History of Felts Field

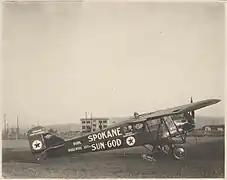
"Spokane Sun-God"at Felts Field in 1929

In August 1929, Felts Field hosted the spectacular cross-country endurance flight by Nick Mamer in his Buhl Airsedan biplane named "Spokane Sun-God". Mamer and his mechanic and co-pilot, Art Walker, were in the air continuously for 120 hours (five days) and covered , with the plane refueled in flight. Their feat of endurance established several United States records.